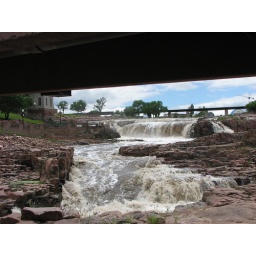
from beneath the walking bridge